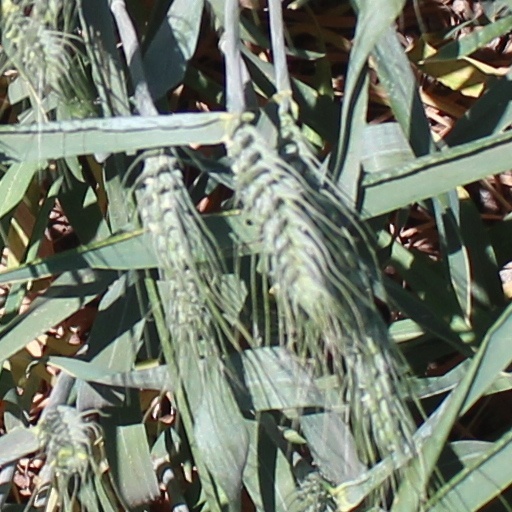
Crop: wheat